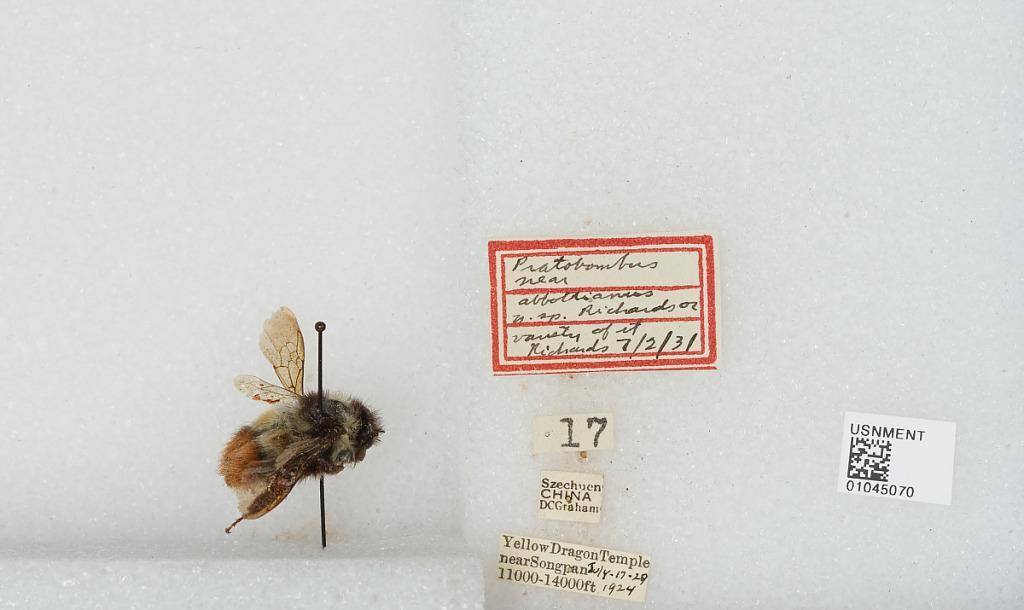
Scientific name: Bombus sp.
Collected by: D. Graham
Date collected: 1924-7-17
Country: China
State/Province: Sichuan
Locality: Yellow Dragon Temple near Songpan